Zoliflodacin

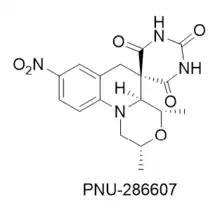
Compound PNU-386607, discovered in a high-throughput screen for compounds with antibiotic activity.

A high throughput screening campaign aimed at identifying compounds with whole cell antibacterial activity performed at Pharmacia & Upjohn identified compound PNU-286607, a progenitor of Zoliflodacin, as having the desired activity. Subsequent biological profiling of PNU-286607 showed that the compound inhibited DNA synthesis in susceptible bacteria, and analysis of mutants resistant to the compound's activity indicated that these compounds acted on DNA gyrase at a site distinct from that of the fluoroquinolone antibiotics.